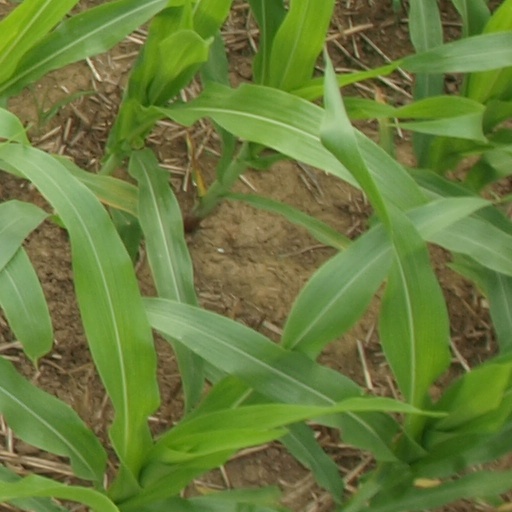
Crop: maize; corn